Culiacán

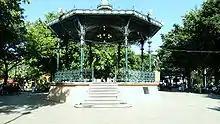
Kiosk in the Álvaro Obregón square.

Located to the east of the city, this area is 10 ha and is home to different ecosystems and hundreds of plant and tree species, as well as the art installation Encounters by James Turrel. The Culiacán Botanical Garden has a variety of more than 2,000 plants.